Livingston, West Lothian

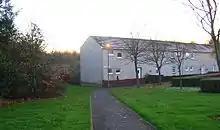
Illustrative New Town architecture in Deans. Much of the town includes architecture from the 1960s and 1970s.

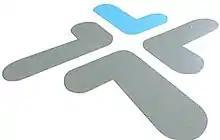
The Logo of Livingston Development Corporation (LDC). The LDC guided the creation of the new town from 1962 to 1997.

Under the New Towns Act of 1946, Livingston was designated as a New Town on 16 April 1962 in order to ease overcrowding in Glasgow. Livingston was the fourth new town of five in Scotland; the others were East Kilbride, Glenrothes, Cumbernauld and Irvine. Three villages (Livingston Village and Livingston Station in the old parish of Livingston and Bellsquarry in the parish of Mid Calder) and numerous farmsteads were incorporated into the Livingston new town. Published in July 1962, the first edition of the Livingston plan designated new areas for housing for up to 100,000 people, as well as areas for new industry and offices, marked by new roads, pathways, and recreational spaces, under an survey led by Professors Donald Robertson and Sir Robert Matthew. Many of the initial houses were factory-built. A subsequent edition to the plan was published in 1966 with Livingston intended as the centre of a new population area of up to 250,000 persons in the Lothians. The new town plan envisaged Livingston as a focal point for economic growth in the Lothian region, incorporating 'overspill' population from Glasgow and Edinburgh. The design incorporated a vision of mixed development, connected by a new series of roads in a grid system by means of grade separated junctions and roundabouts. While the new town plan considered the car to be the principal form of transport, it also envisaged a series of core footpaths to connect communities under the Radburn design.